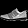
Label: Sneaker